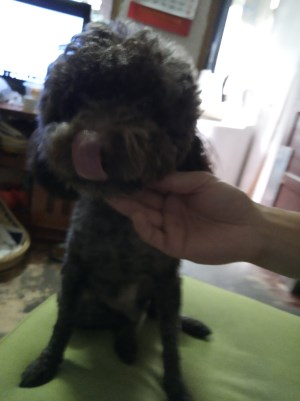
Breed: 7449-n000128-teddy